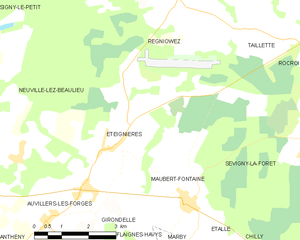
Carte des communes françaises: Éteignières